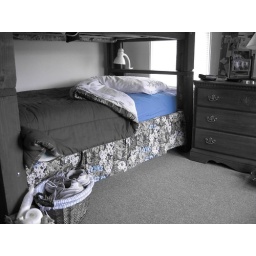
Digicam color settings (take 1): My bed .... in blue